Sovereign's Prize

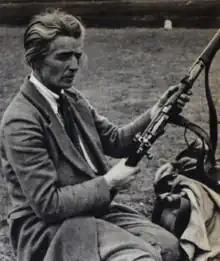
Marjorie Foster

Notable winners include the three female winners – Marjorie Foster (1930); Joanna Hossack (2000) and Alice Good (2022). A road on Bisley Camp is named Marjorie Foster Way.